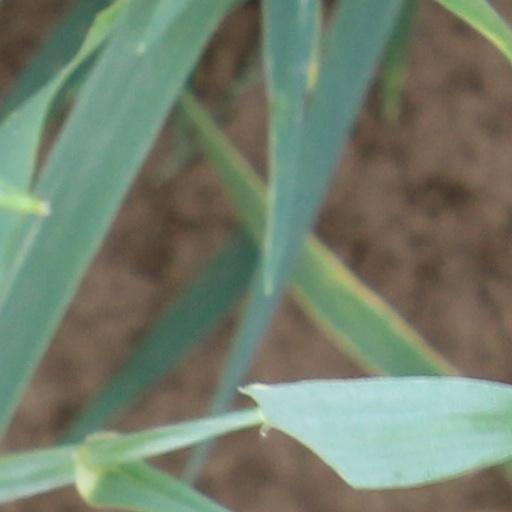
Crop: wheat